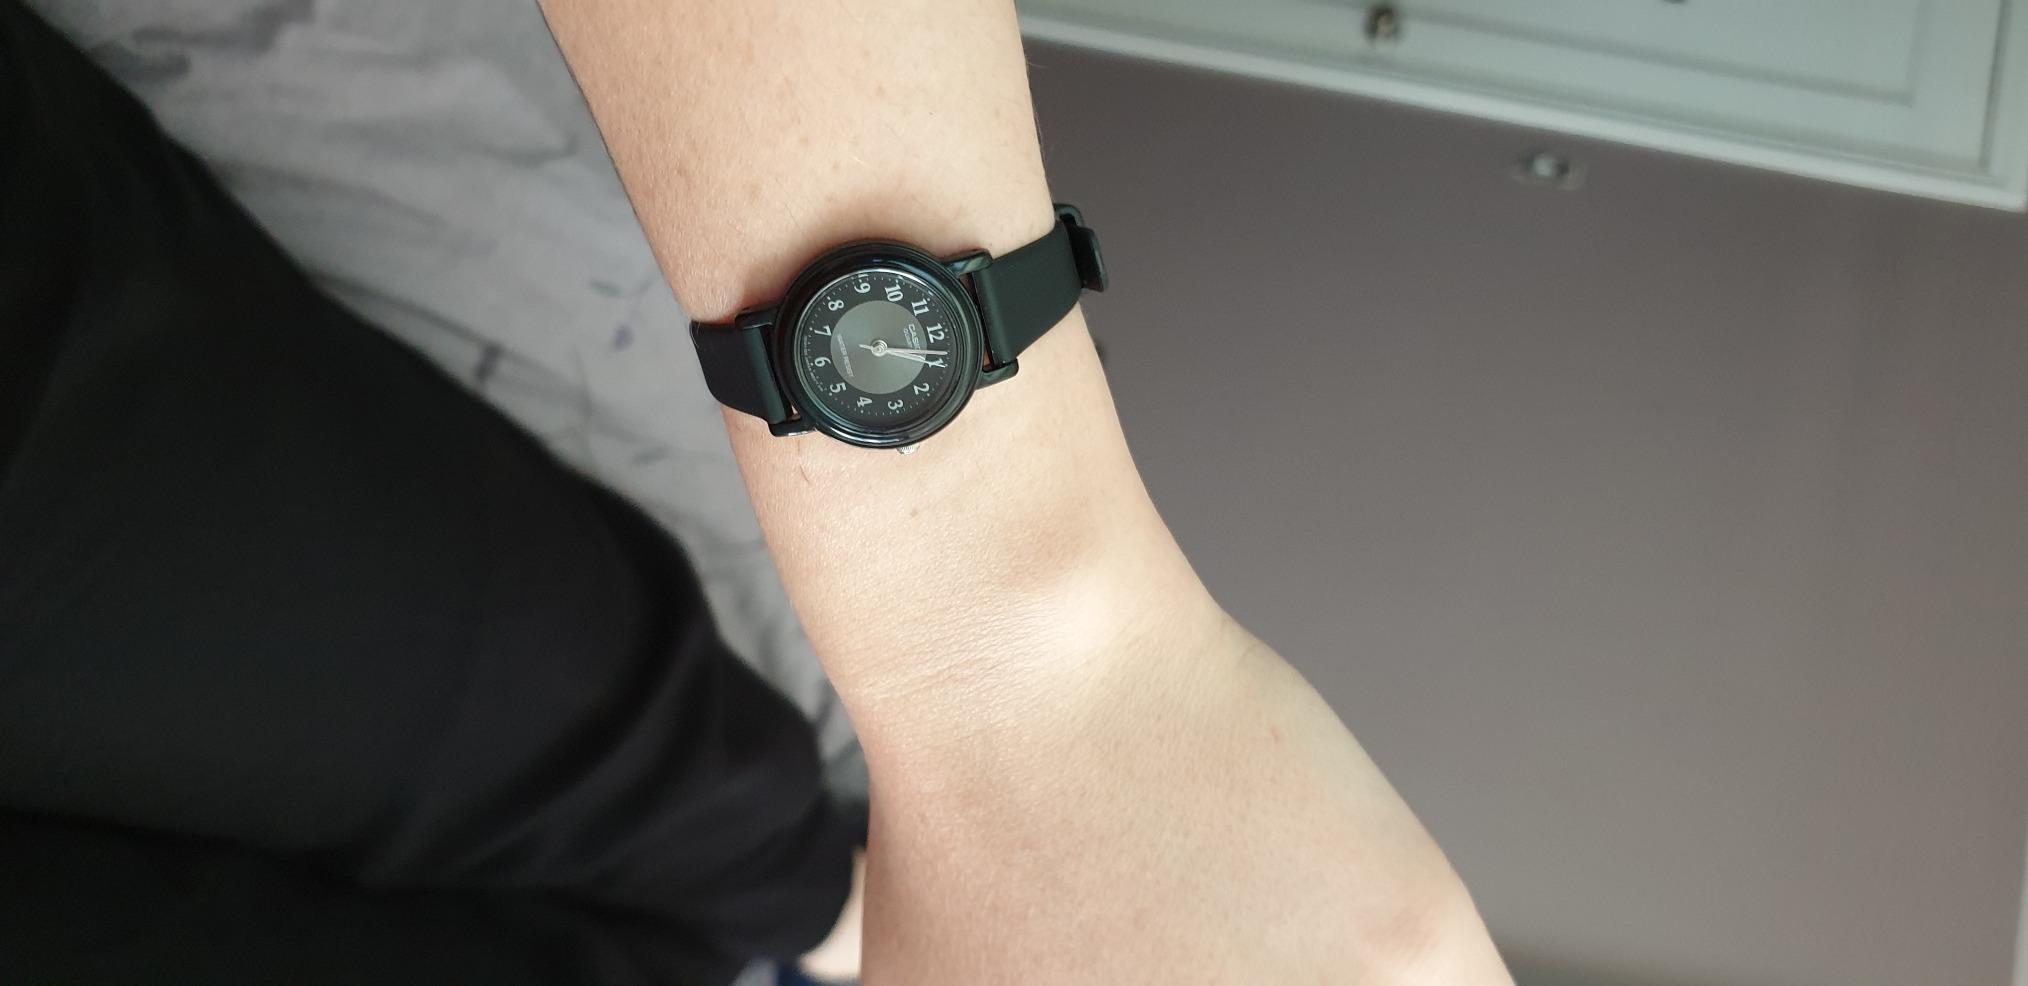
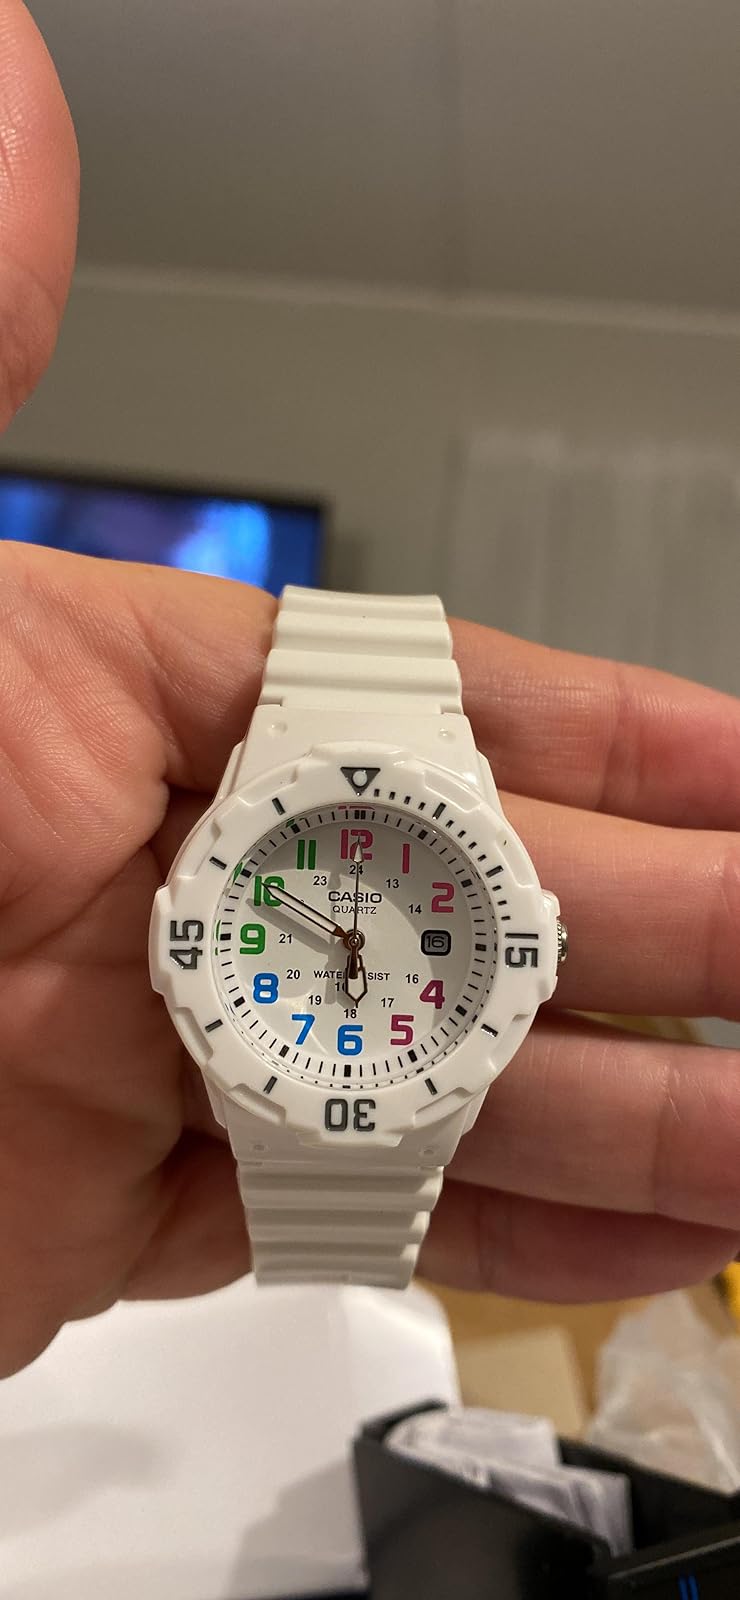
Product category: accessories_watch
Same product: no